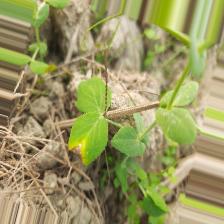
Label: Ascochyta blight